Battalia pie

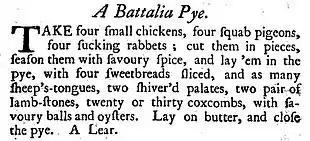
Recipe for Battalia Pye from Eliza Smith's "The Compleat Housewife", 9th edition, 1739

In her 1727 cookery book "The Compleat Housewife", Eliza Smith describes battalia pie as follows: